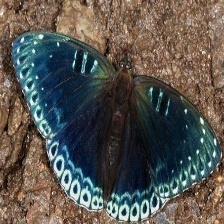
Species: POPINJAY